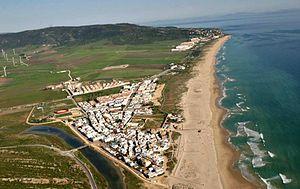
Zahara de los Atunes est une petite localité côtière située sur la Costa de la Luz, au bord de l'océan Atlantique, en Andalousie. Réputé comme centre de la pêche au thon, il appartient à la province de Cadix et à la commune de Barbate.